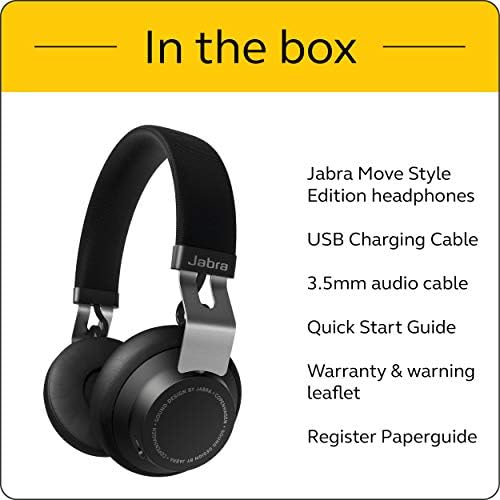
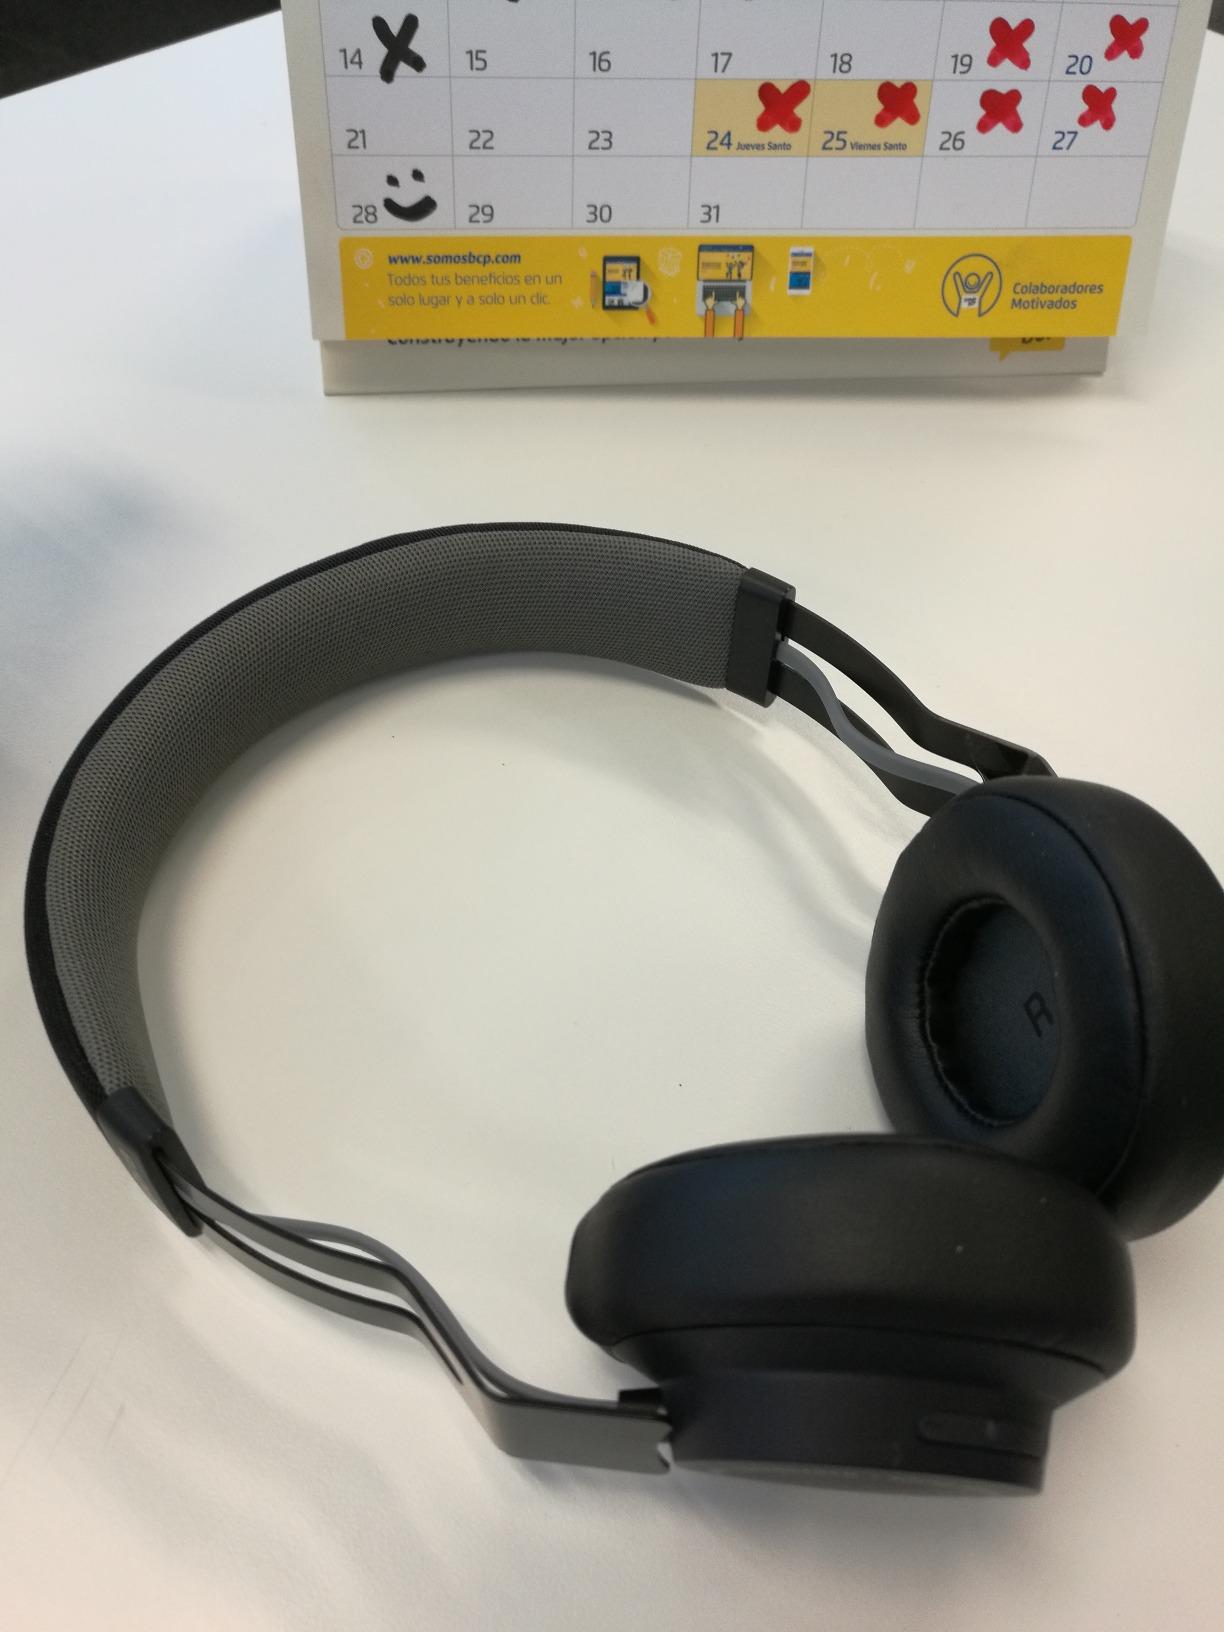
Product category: headphones
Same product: yes